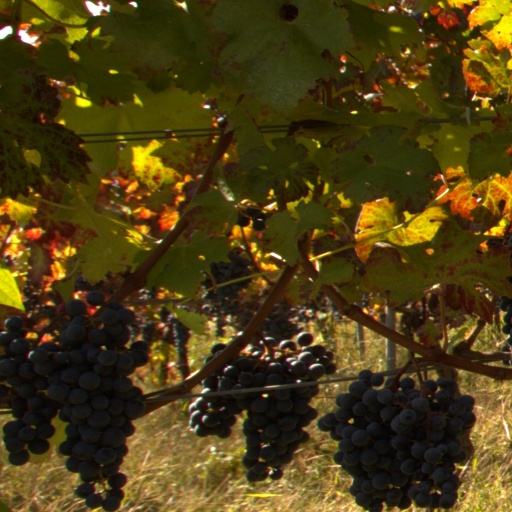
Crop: grape